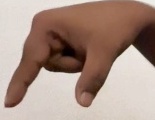
ASL sign: Q